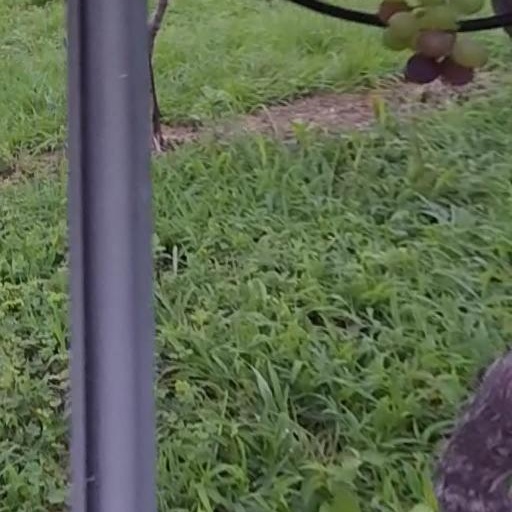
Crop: grape